Question: Please indicate a possible affordance area of the sit_on_chair that can be used for placing feet
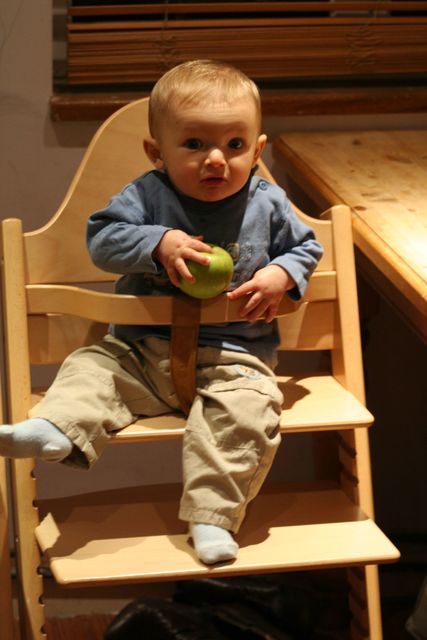
Answer: [10.764, 373.16, 374.542, 442.997]